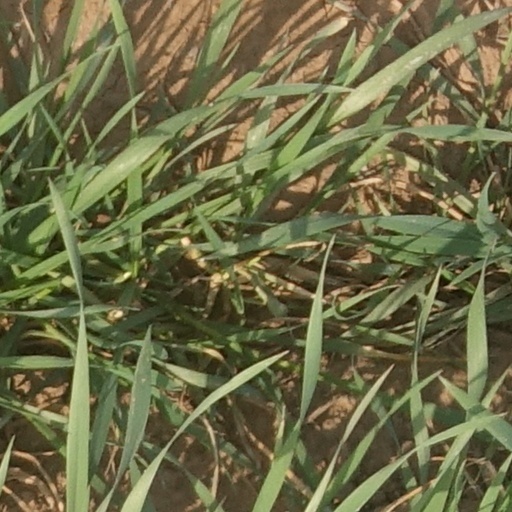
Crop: wheat